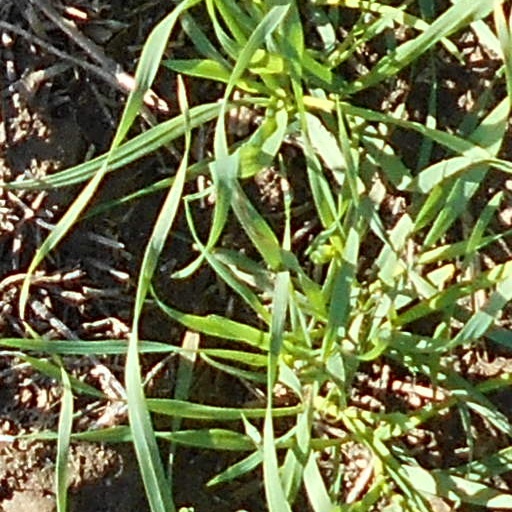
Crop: wheat